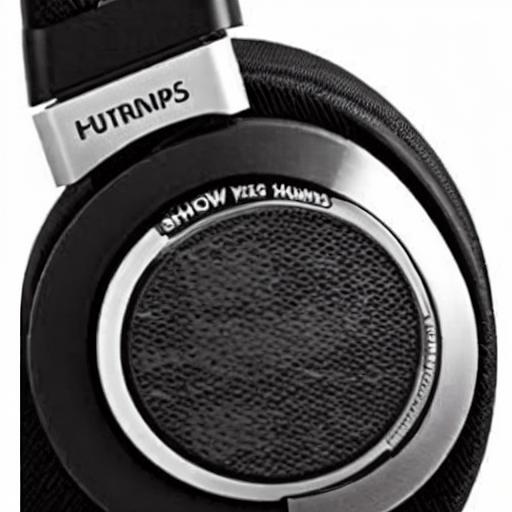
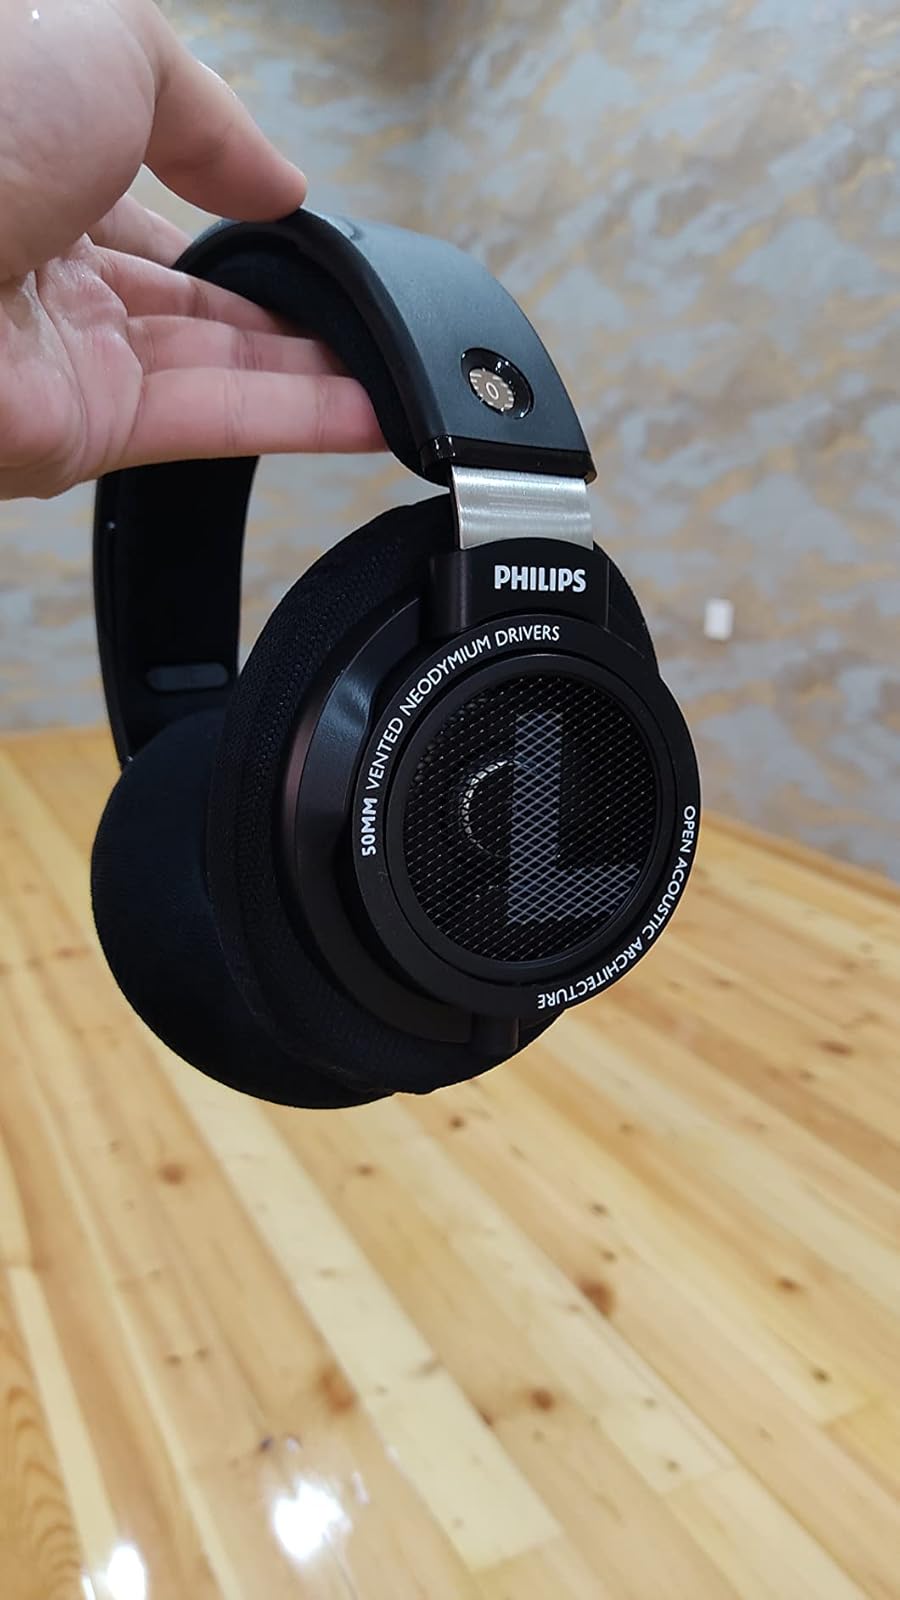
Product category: headphones
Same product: no